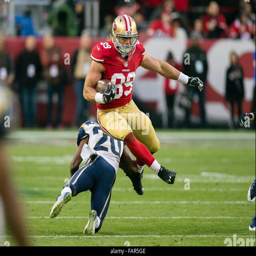
american football player leaps over a defender during the football